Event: Typhoon Ruby
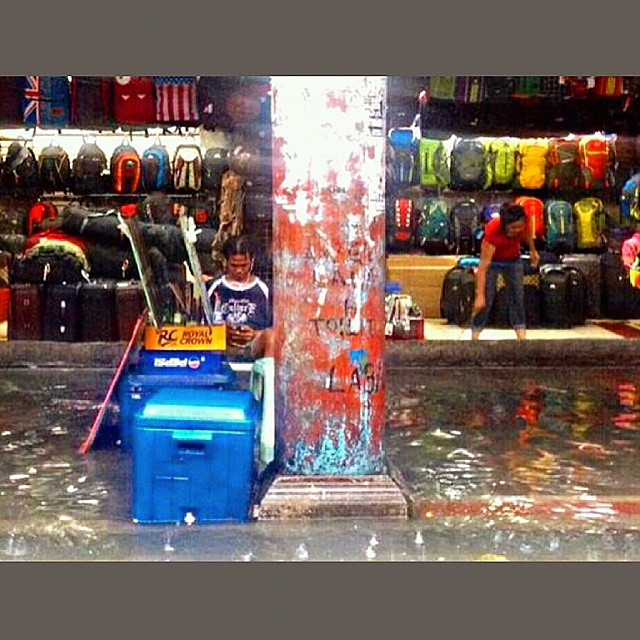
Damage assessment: damage